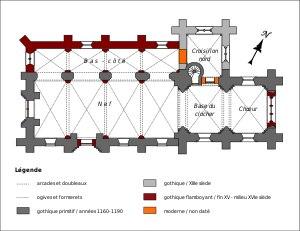
L'église Saint-Barthélemy est une église catholique paroissiale située à Villeneuve-sur-Verberie, dans l'Oise, en France. C'est un édifice de la première période gothique des années 1160 / 1180, qui ressent encore largement l'influence de l'architecture romane, à l'exception des deux remarquables portails et de l'étage de beffroi du clocher, qui est de dimensions importantes. Les portails sont inspirés de la collégiale Saint-Frambourg de Senlis, et le clocher, de la cathédrale de Senlis. Depuis l'adjonction d'une chapelle au nord de la première travée du chœur au XIIIᵉ siècle et d'un bas-côté au nord de la nef vers la fin du XVᵉ siècle, le plan de l'église est devenu dissymétrique. L'intérieur de la nef a profondément changé d'aspect avec le voûtement d'ogives à la même époque. Le chœur n'a en revanche que peu évolué depuis sa construction, et demeure la partie la plus intéressante de l'église. Il se caractérise par des voûtes de belle facture, dont la deuxième présente des ogives sculptées de fleurettes, et surtout par des chapiteaux d'un sculpture originale et très fouillée. Deux parmi eux sont historiés et peuvent être qualifiés d'exceptionnels sur le plan du département.